Los Angeles Lakers

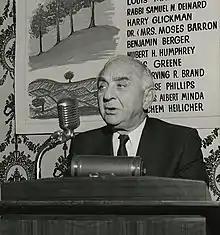
Minneapolis team co-owner Benjamin Berger

The franchise was founded in 1946 as the Detroit Gems and played in the National Basketball League (NBL) during the 1946–47 season where it finished last in the league with only 4 wins in 44 games. Though the team was scheduled to continue in the NBL the following season, its ownership, faced with high losses due to low attendance and lack of homecourt, decided on selling the team to Ben Berger and Morris Chalfen of Minnesota for $15,000.